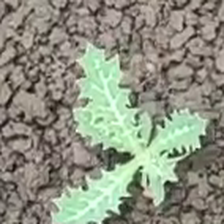
Weed species: Bilayat_(Mexicana_Argemone)